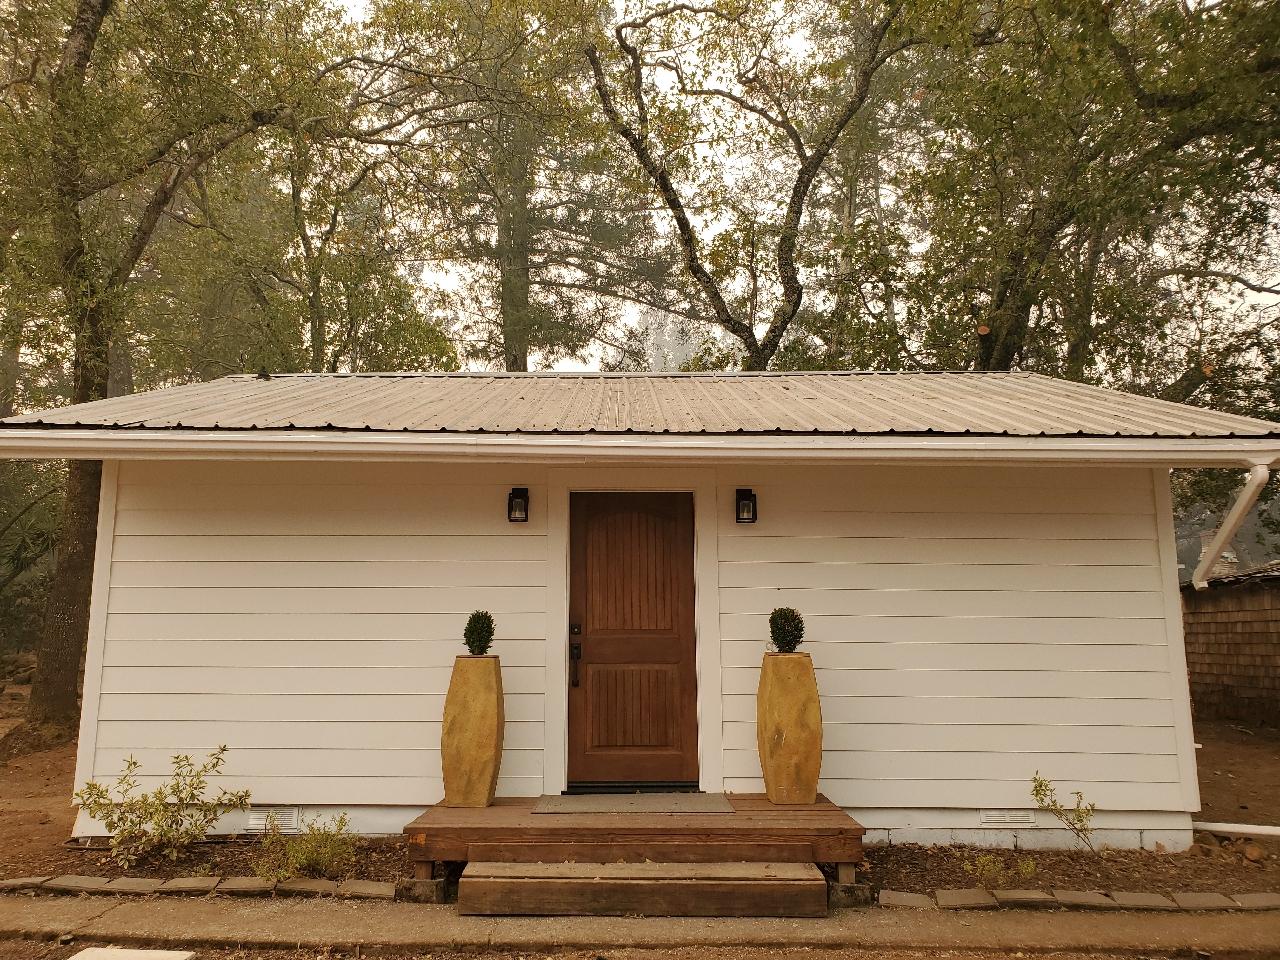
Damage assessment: no_damage